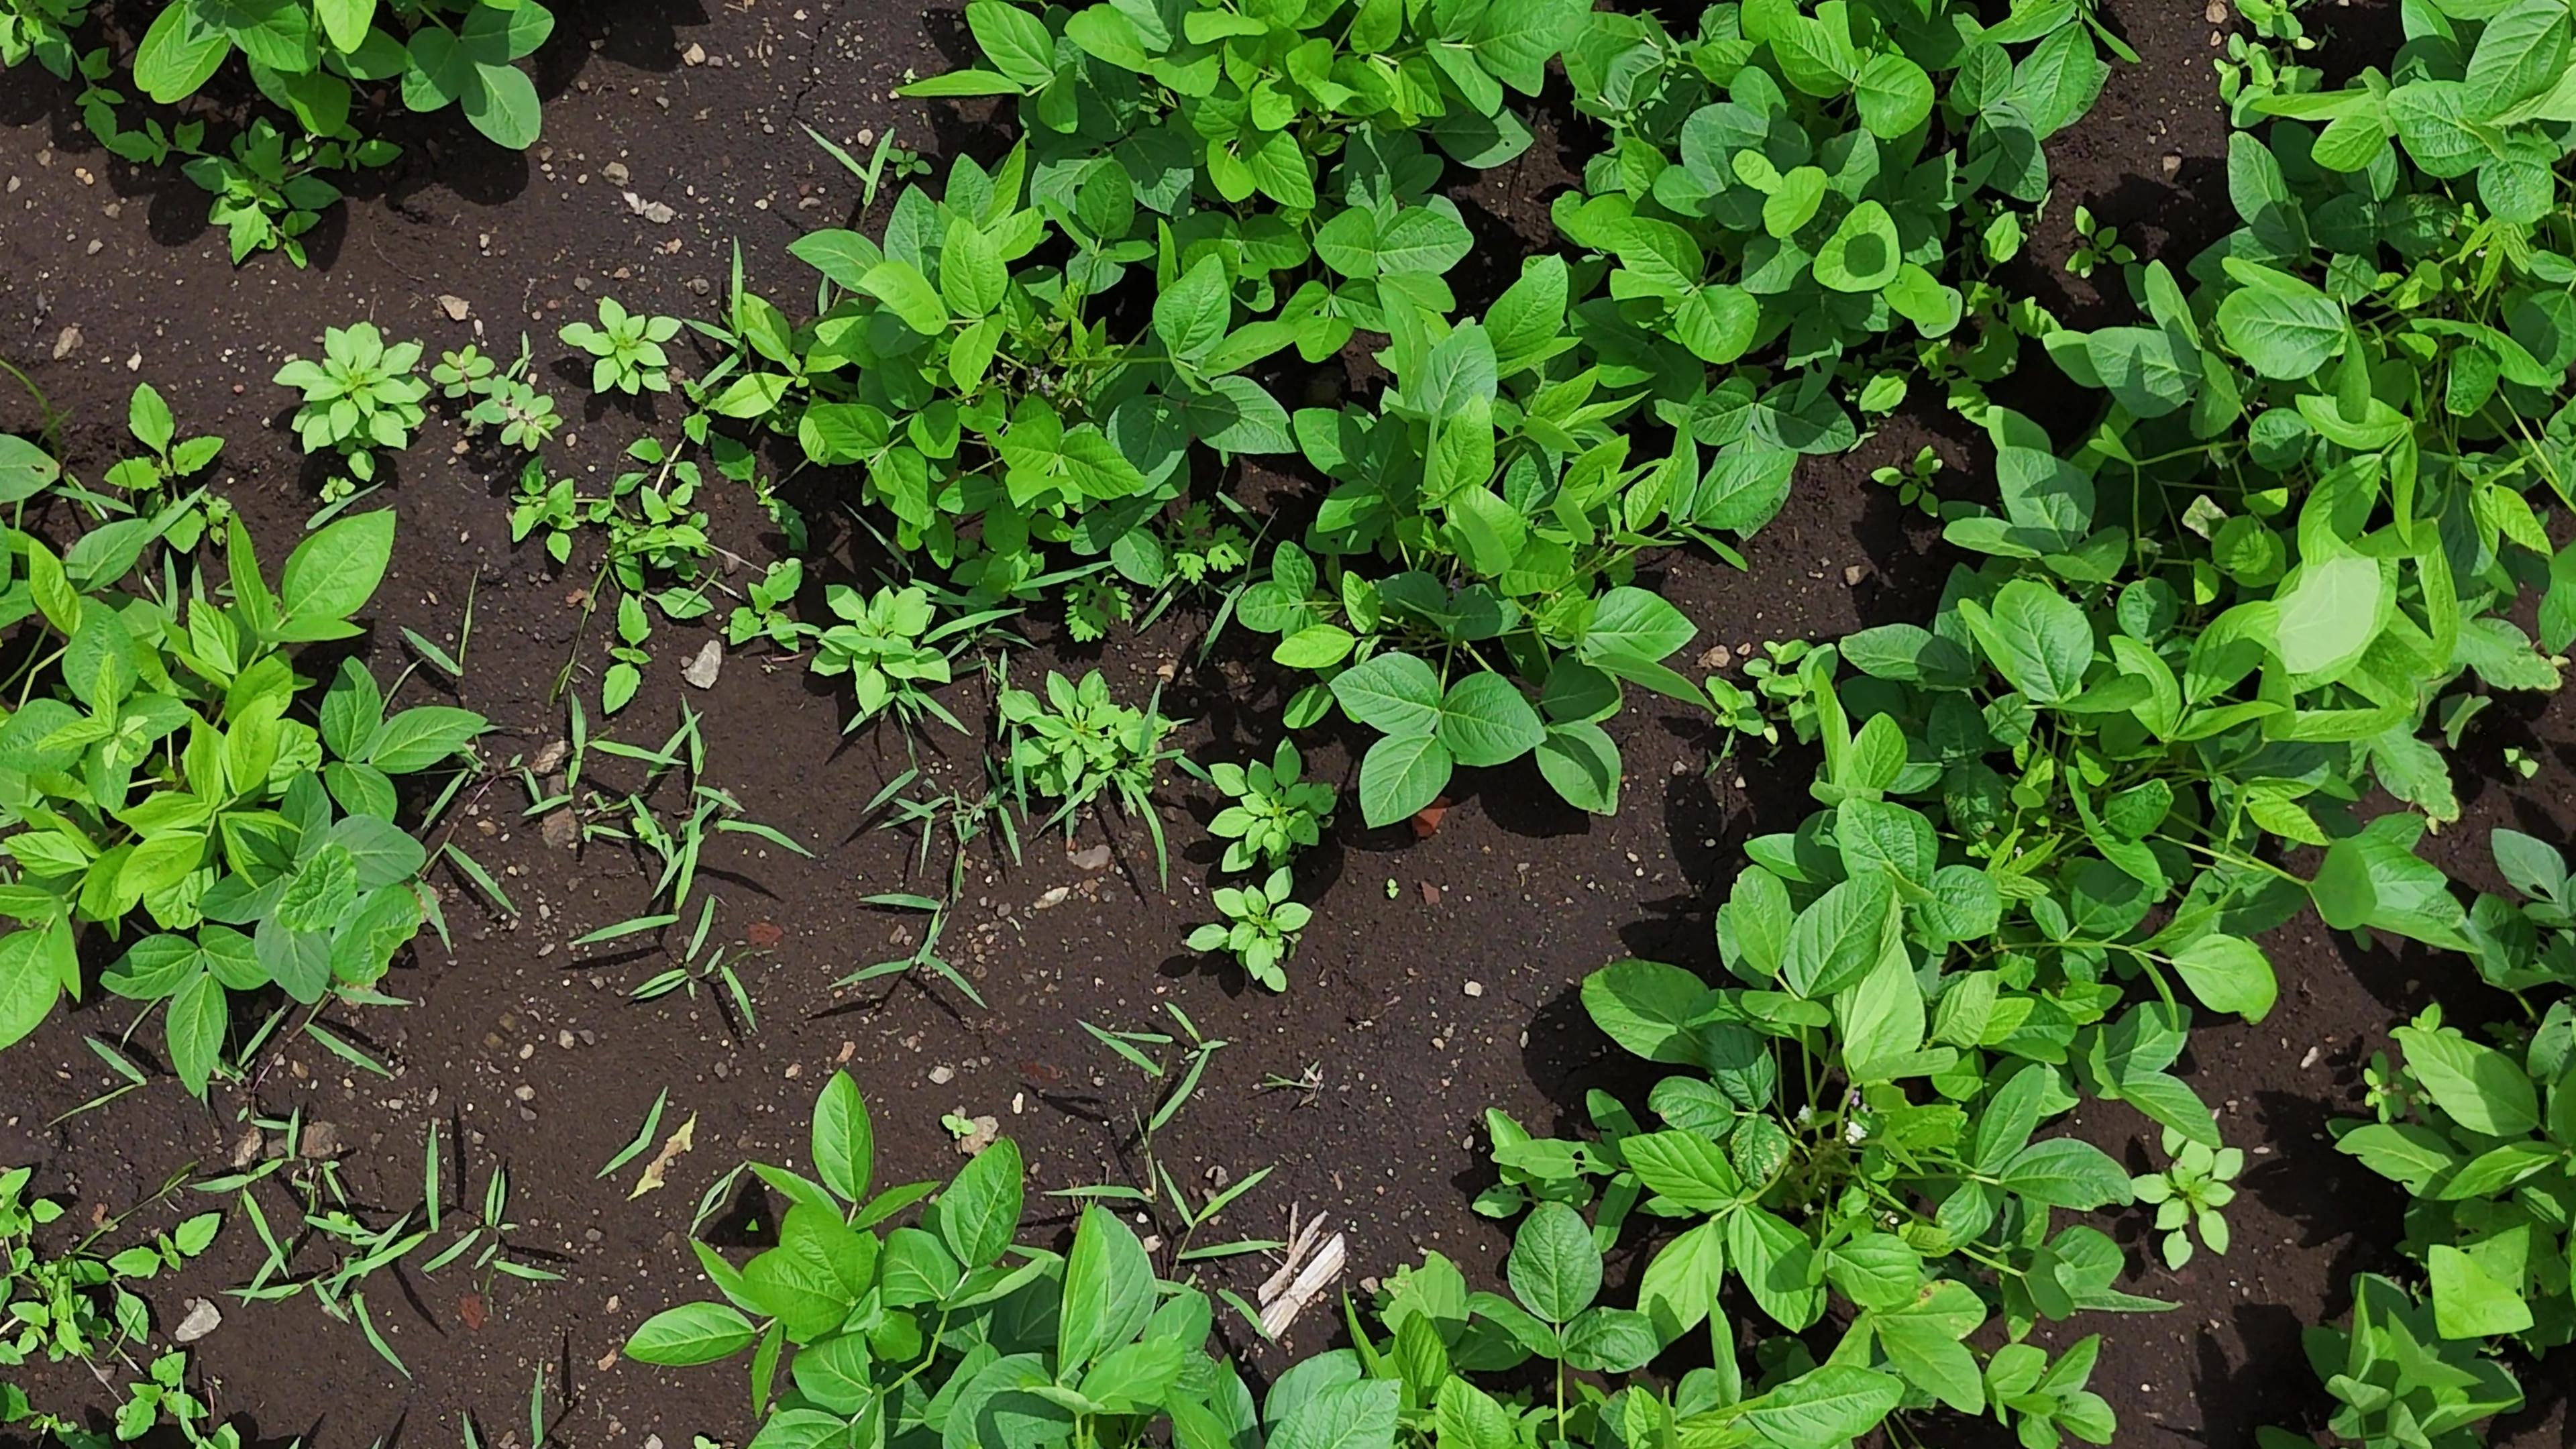
Label: Healthy